NW (novel)

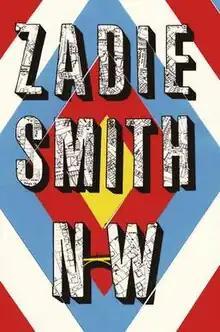
First UK edition cover

NW is a 2012 novel by British author Zadie Smith. It takes its title from the NW postcode area in North-West London, where the novel is set. The novel is experimental and follows four different characters living in London, shifting between first and third person, stream-of-consciousness, screenplay-style dialogue, and other narrative techniques in an attempt to reflect the polyphonic nature of contemporary urban life. It was nominated for the 2013 Women's Prize for Fiction.